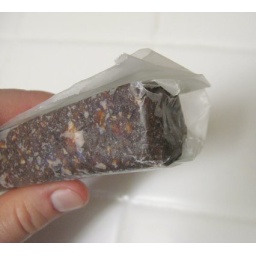
bar in paper with hand